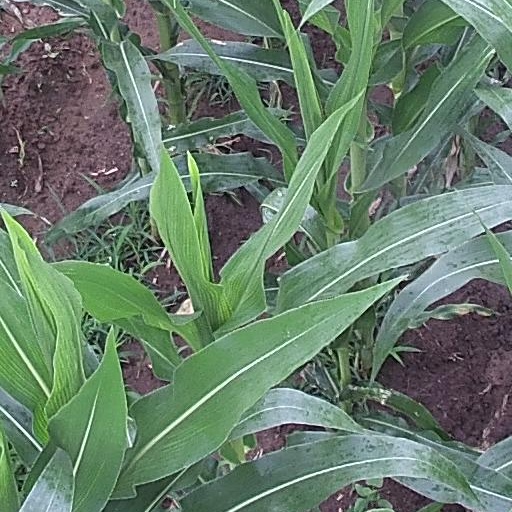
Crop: maize; corn